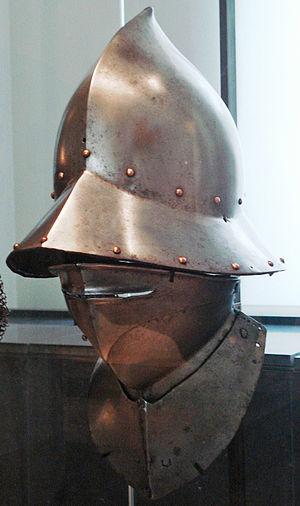
Chapel et bavière. Travail de Calatayud (Aragon, Espagne) vers 1470. Musée des Invalides (Paris)